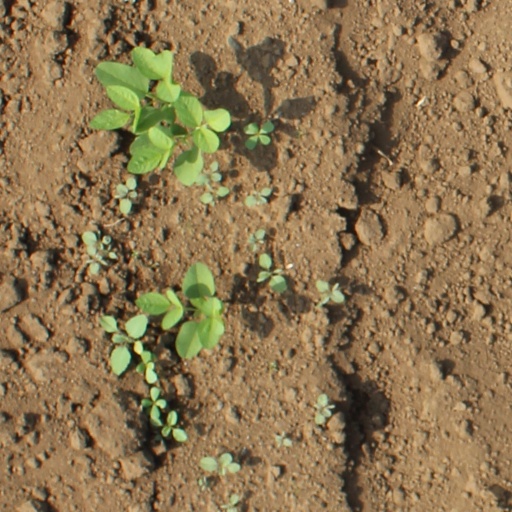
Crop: soybean